Cartography of the United States

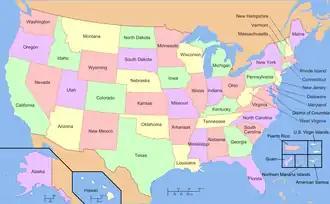
Map of the United States with state and territory names

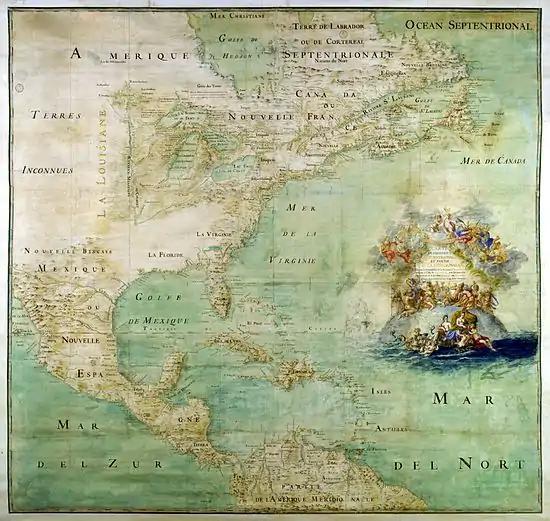
1681 map of North America

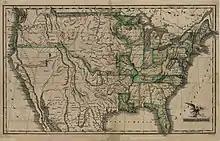
Antebellum map of the United States, published by Sidney E. Morse in "An Atlas of the United States" (1823), showing the recent acquisition of Missouri and Louisiana, and the remnant of the Northwest Territory after the establishment of Ohio, Indiana and Missouri

The cartography of the United States is the history of surveying and creation of maps of the United States. Maps of the New World had been produced since the 16th century. The history of cartography of the United States began in the 18th century, after the declared independence of the original Thirteen Colonies on July 4, 1776, during the American Revolutionary War (1776–1783). Later, Samuel Augustus Mitchell published a map of the United States in 1850. The National Program for Topographic Mapping was initiated in 1884 by the United States Geological Survey (USGS).